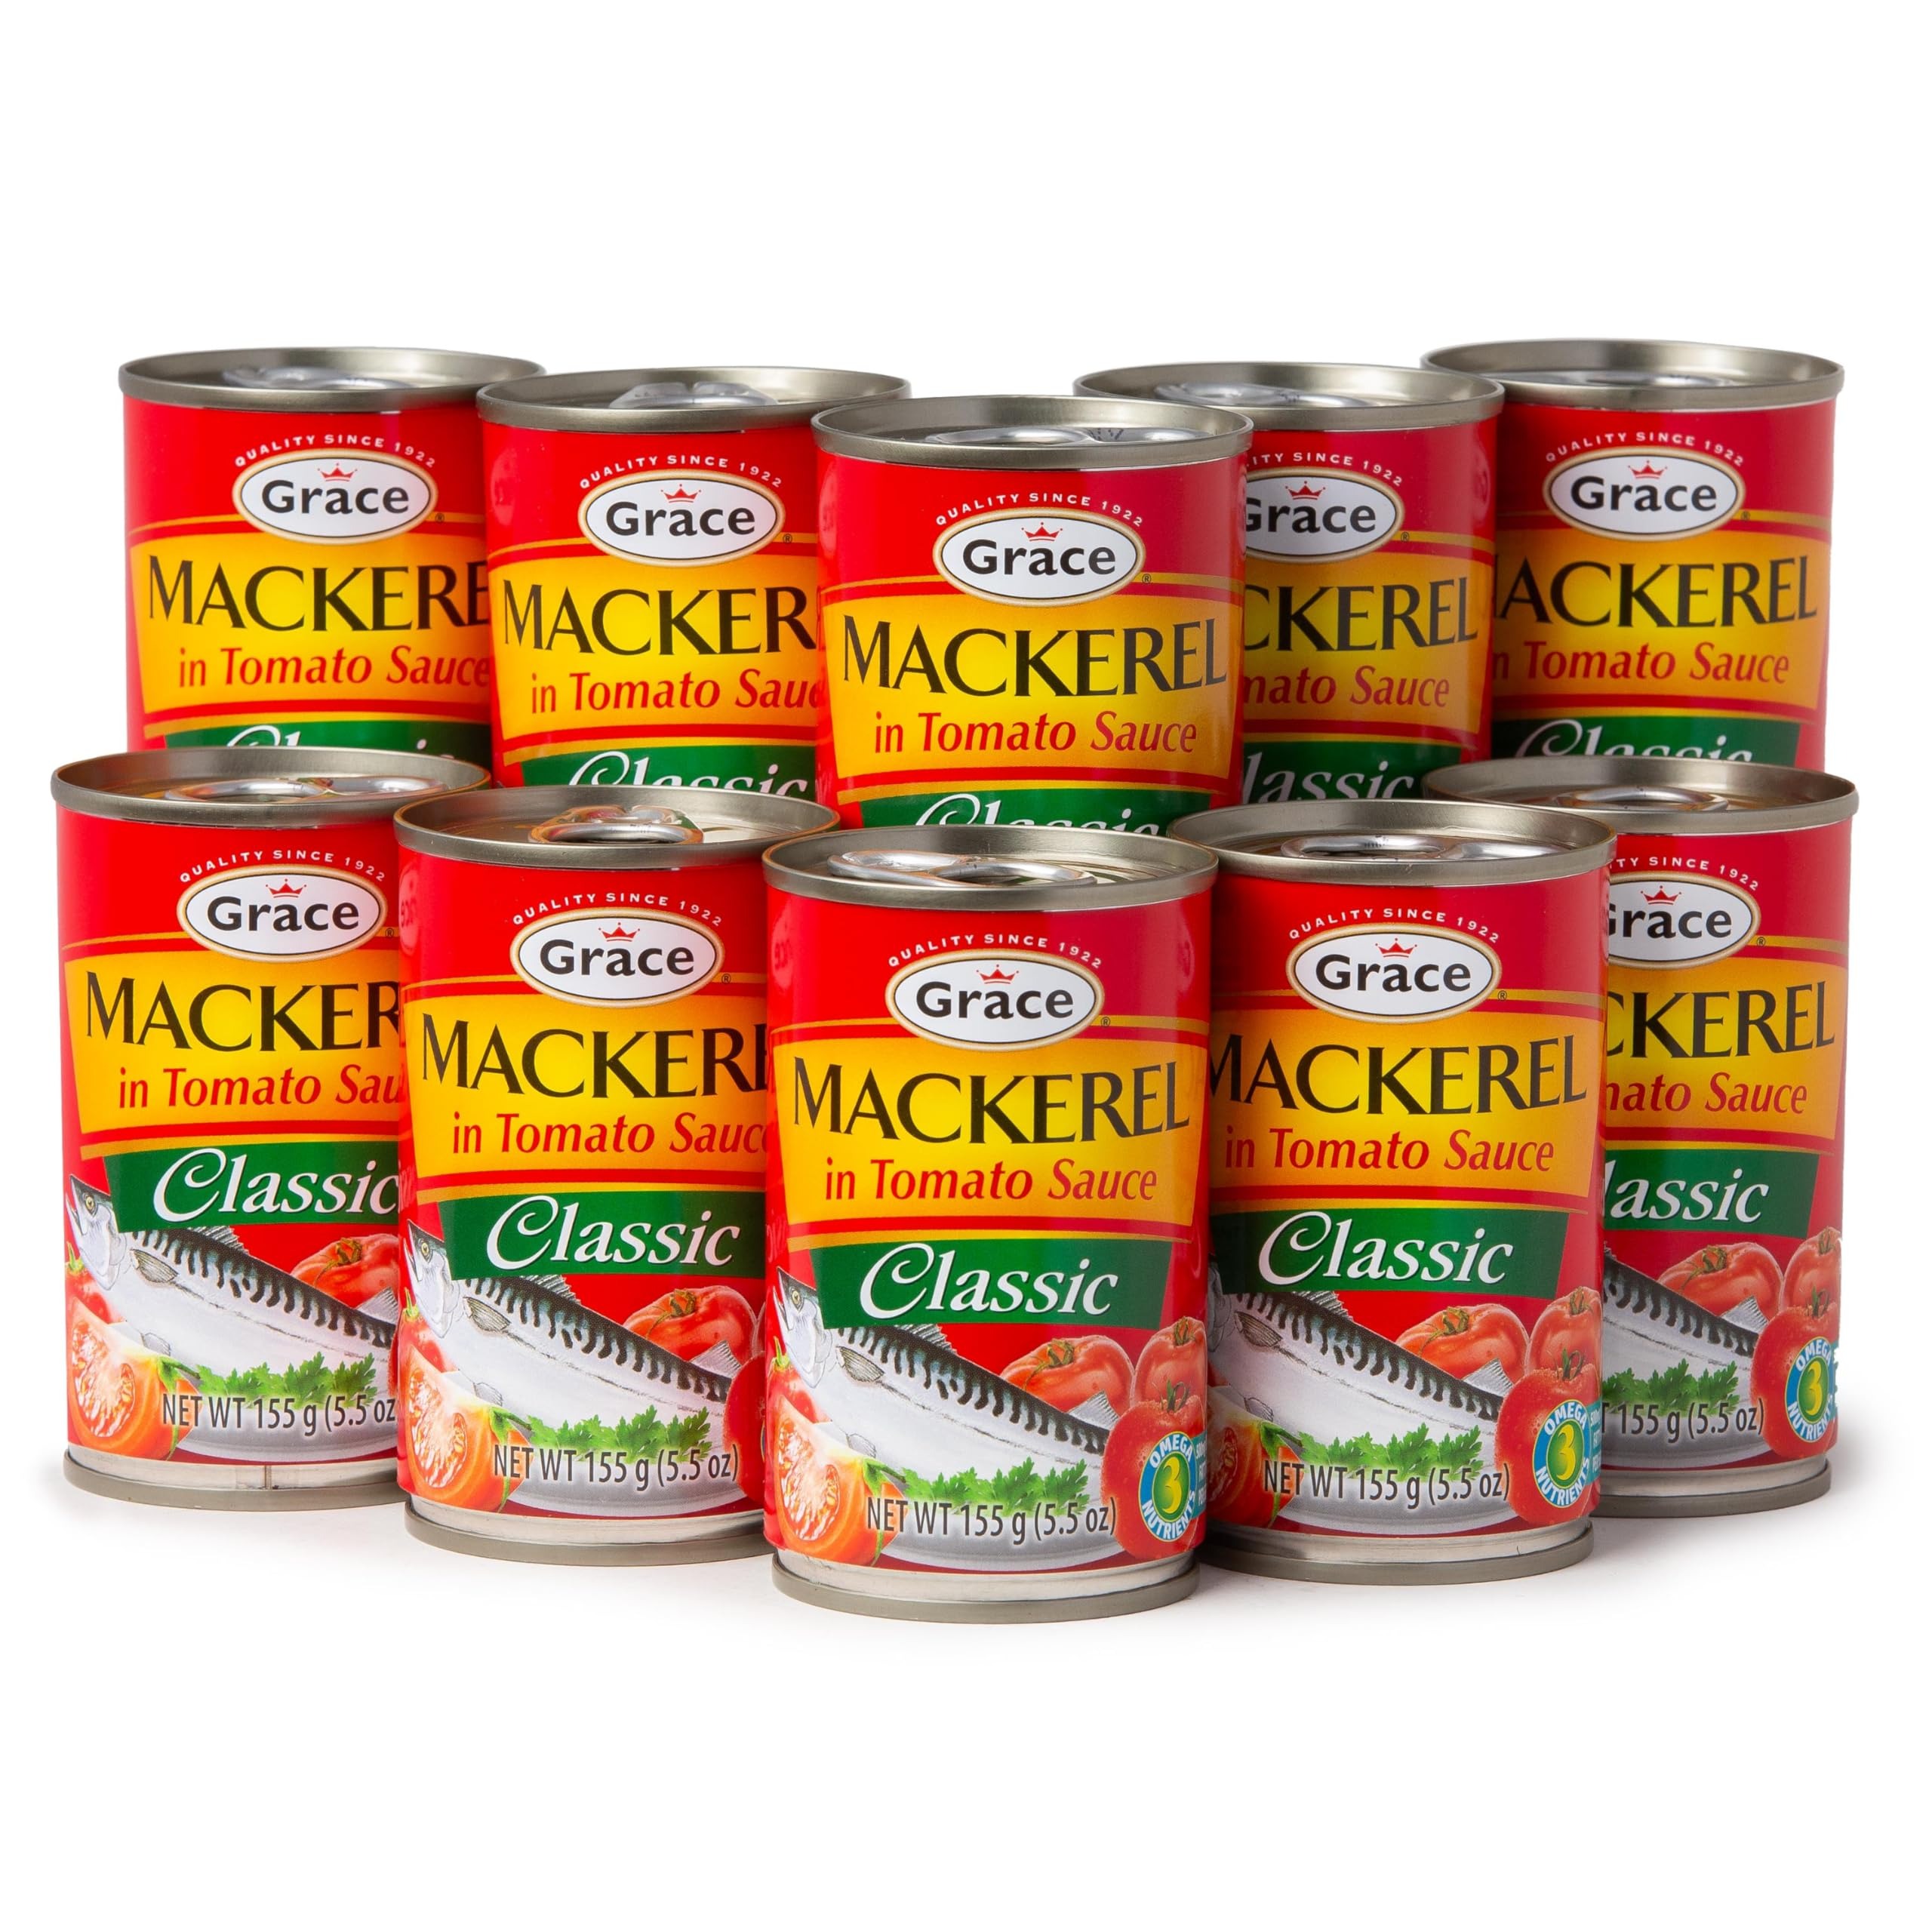
Item Name: Grace Classic Mackerel in Tomato Sauce, 5.5 oz - 10 Pack - Canned Mackerel
Bullet Point 1: 🌍Grace Mackerel in Tomato Sauce Classic brings the authentic flavors of the Caribbean straight to your kitchen. Known for its rich & savory taste, this product is crafted with the finest mackerel, swimming in a tangy tomato sauce.
Bullet Point 2: 🍲Hailing from the vibrant region of the Caribbean, this mackerel is a staple in many households. It pairs perfectly with rice and peas, boiled green bananas, or a slice of fresh bread, making it a versatile addition to any meal.
Bullet Point 3: 💪Grace Mackerel in Tomato Sauce is not just about taste; it’s also packed with essential nutrients. Rich in Omega-3 fatty acids, protein, and vitamins, this product supports heart health and provides the energy you need to power through your day.
Bullet Point 4: 🕒Best Enjoyed Anytime: Whether it’s a hearty breakfast, a quick lunch, or a light dinner, Grace Mackerel in Tomato Sauce Classic fits into any part of your day. It’s an ideal option for a quick and nutritious meal whenever you need it.
Bullet Point 5: 💯 Grace Classic Mackerel in Tomato Sauce is a proud creation of Grace Foods, a beloved brand at the heart of Jamaica's culinary traditions for over a century. More than just mackerel, it represents a rich slice of Jamaican heritage.
Product Description: Grace Mackerel in Tomato Sauce Classic brings the vibrant, authentic flavors of the Caribbean directly to your kitchen. Each can is filled with tender mackerel canned fish delicately preserved in a tangy tomato sauce that strikes the perfect balance between rich and savory. This product isn’t just food; it’s a culinary journey to the Caribbean, offering a taste of a culture steeped in tradition and warmth. Originating from the heart of the Caribbean, Grace Mackerel in Tomato Sauce Classic is a beloved staple in many homes. Whether paired with rice and peas, served alongside boiled green bananas, or simply enjoyed with a slice of fresh bread, this mackerel adapts beautifully to various dishes. It’s a versatile ingredient that effortlessly enhances the flavors of any meal, making it a must-have in your pantry. Beyond its delicious taste, Grace Mackerel in Tomato Sauce is a powerhouse of nutrition. Packed with Omega-3 fatty acids, high-quality protein, and essential vitamins, it offers a wholesome meal that supports heart health and keeps you energized throughout the day. With Grace Mackerel fish, you’re not just enjoying a flavorful dish; you’re also nourishing your body with vital nutrients. Grace Foods, a cornerstone of Caribbean cuisine for over a century, brings a legacy of quality and tradition to every can of mackerel. With Grace Jack Mackerel in Tomato Sauce Classic, you’re not only savoring a delicious meal—you’re also experiencing a piece of Caribbean heritage that has been cherished by generations. Let Grace bring a touch of the Caribbean to your table, filling your home with the warmth and love that only a century-old tradition can provide.
Value: 55.0
Unit: Ounce

Price: 13.39